Waltham transmitting station

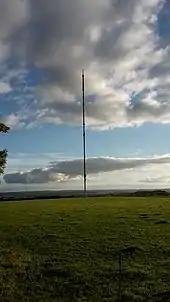
Waltham on the Wolds transmitter, near Melton Mowbray, Leicestershire, England

The Waltham transmitting station is a broadcasting and telecommunications facility